Don Quixote (1957 film)

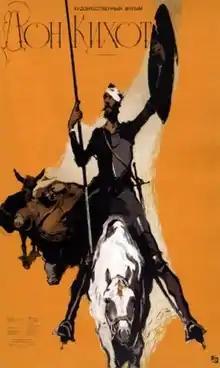
1957 film poster by Vladimir Kononov

Don Quixote (translit. Don Kikhot) is a 1957 Soviet drama film directed by Grigori Kozintsev. It is based on Evgeny Schwartz's stage adaptation of Miguel de Cervantes's novel of the same name. It was entered into the 1957 Cannes Film Festival.